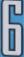
Number: 6